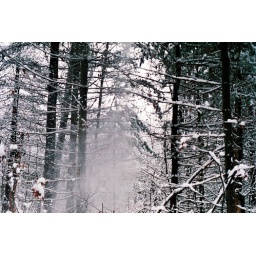
i had a dream i stood beneath an orange sky